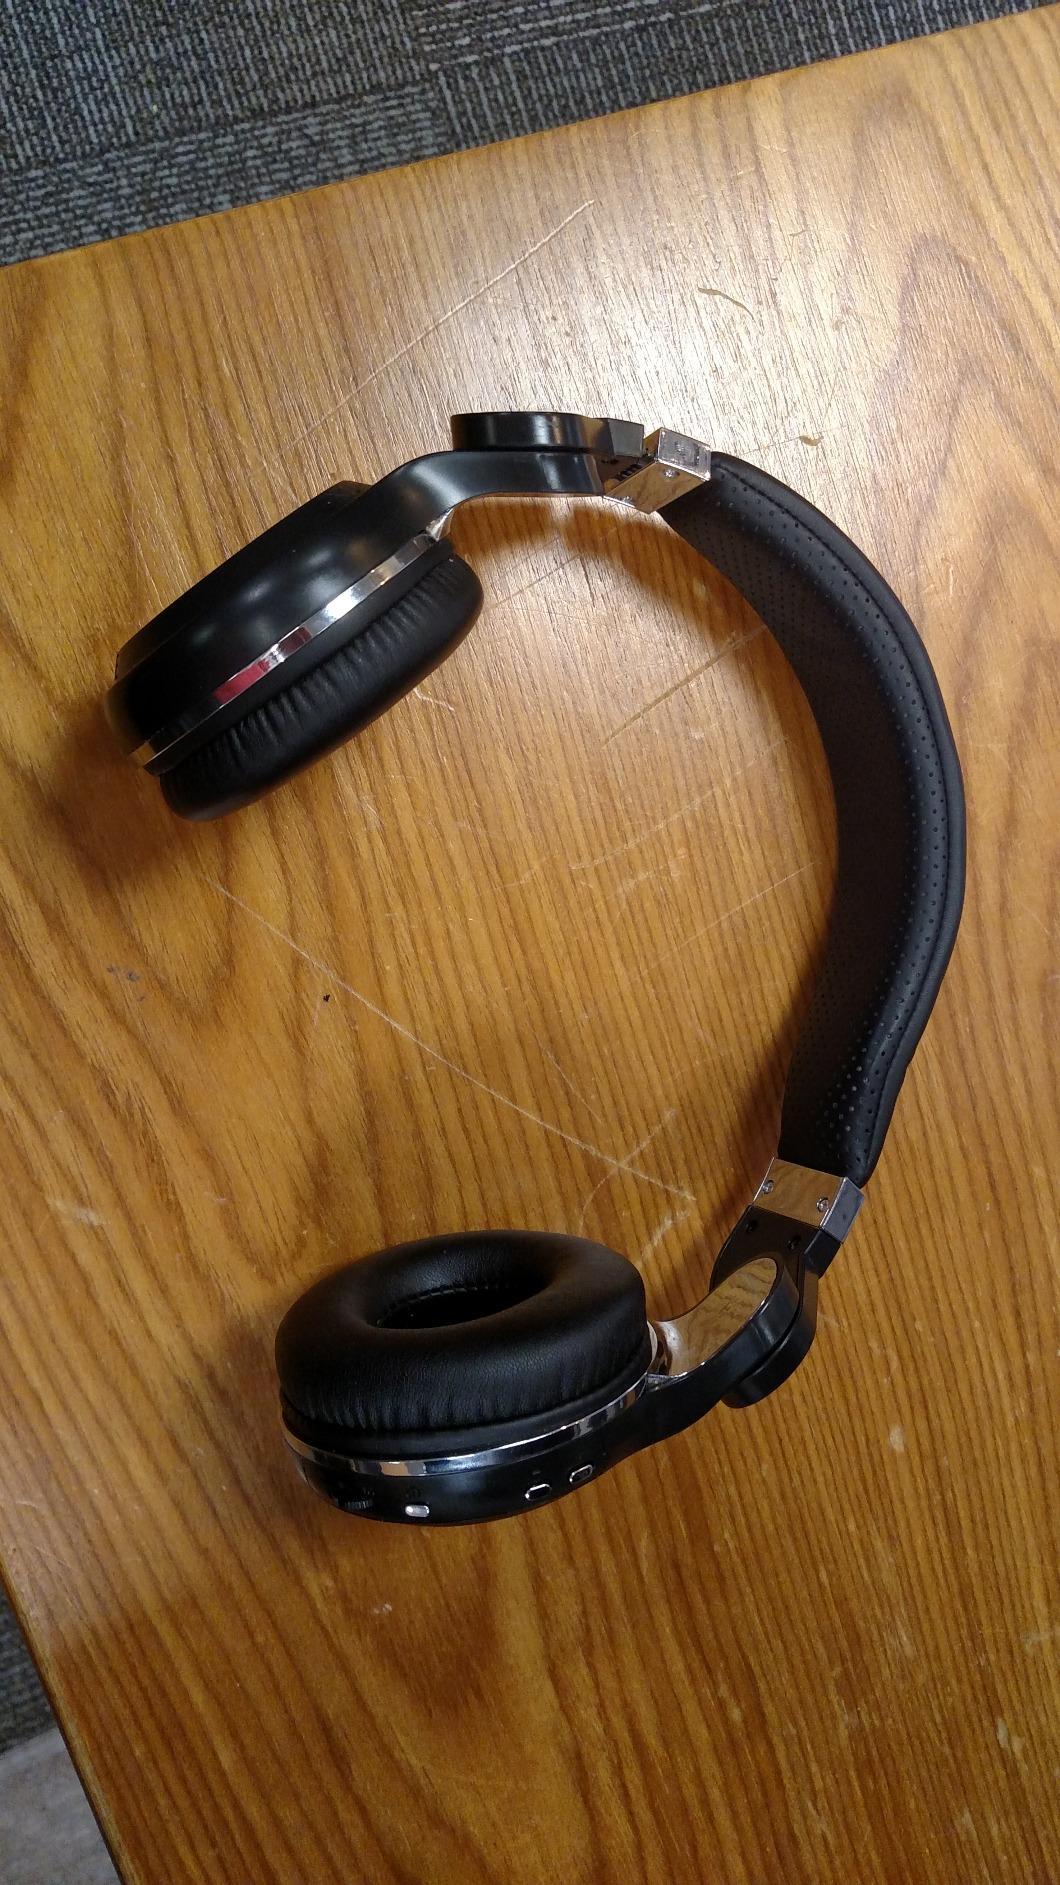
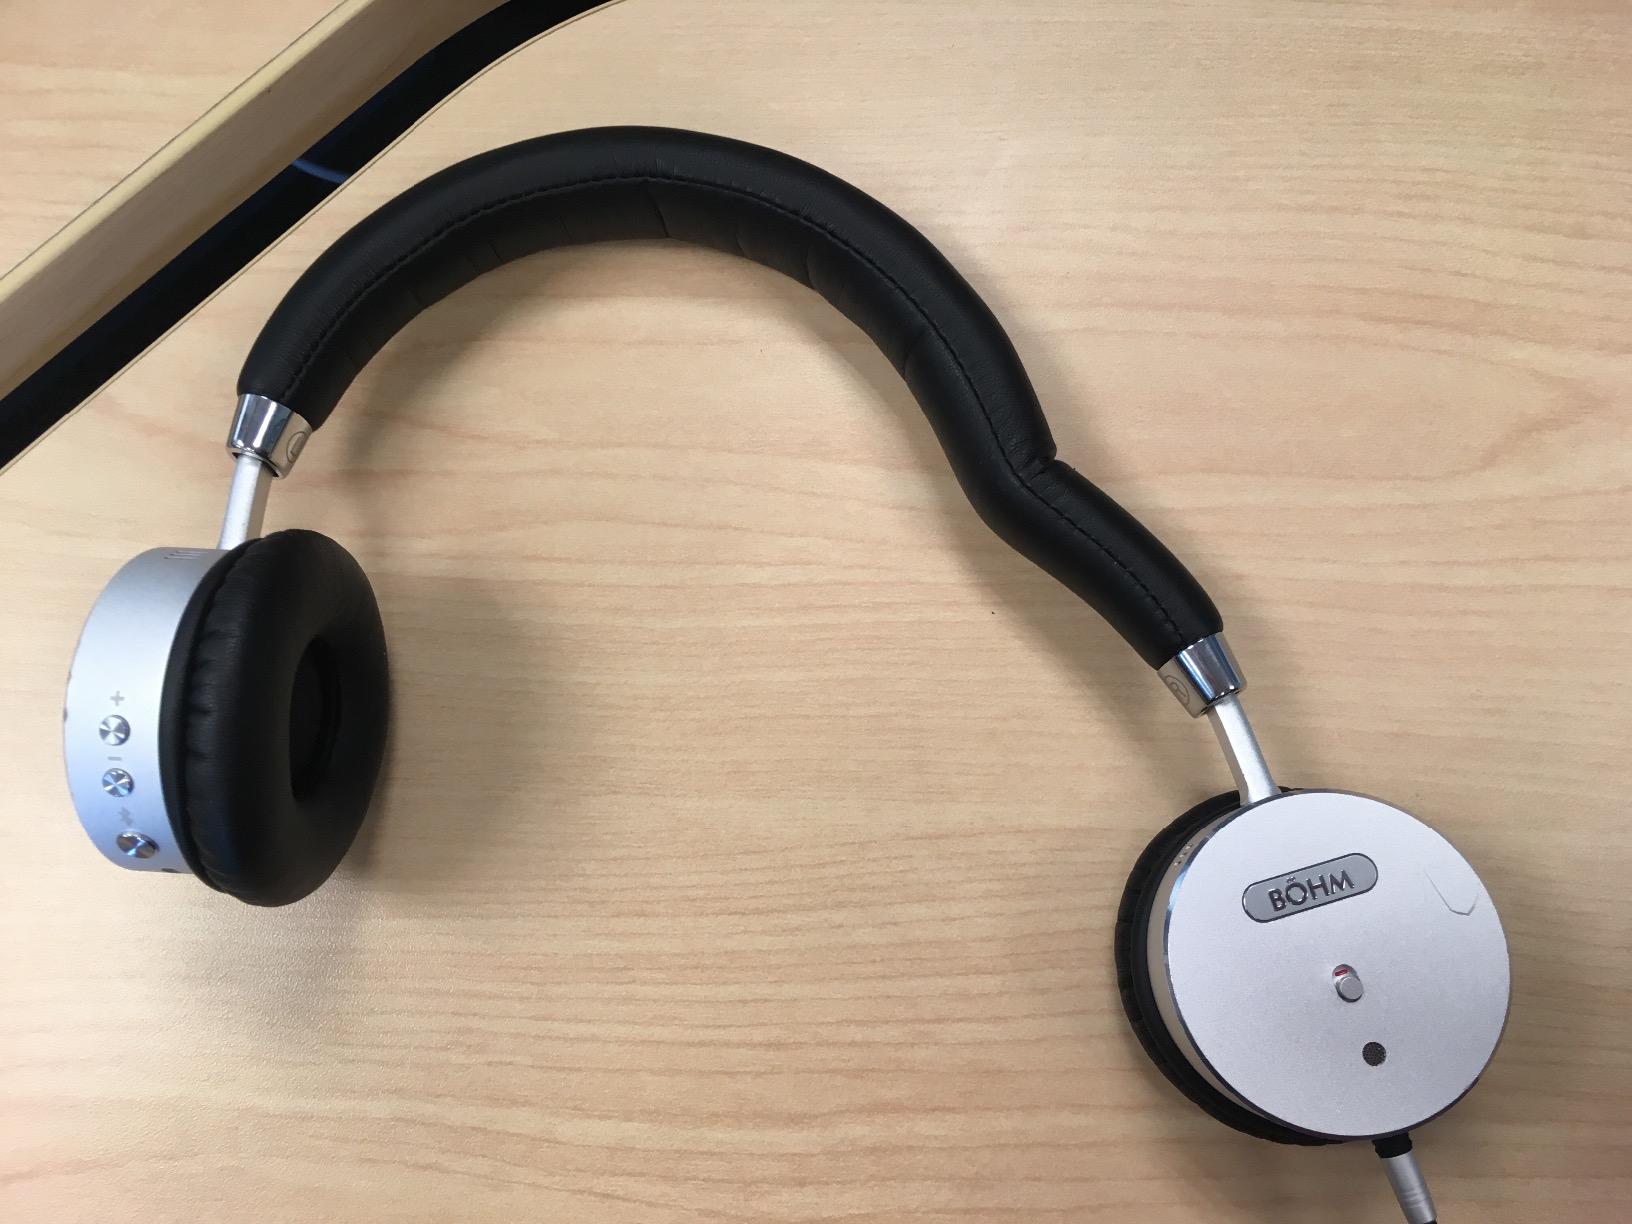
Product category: headphones
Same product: no